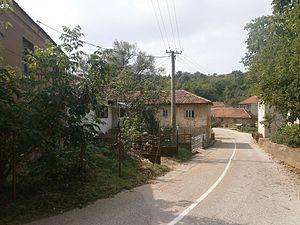
Stupnica est un village de Serbie situé sur le territoire de la Ville de Leskovac, district de Jablanica. Au recensement de 2011, il comptait 249 habitants.